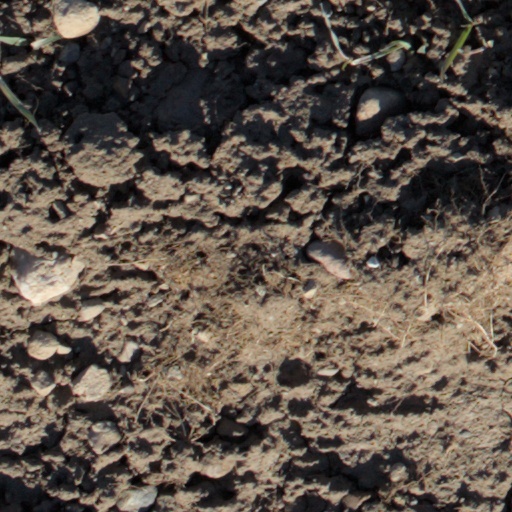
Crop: wheat